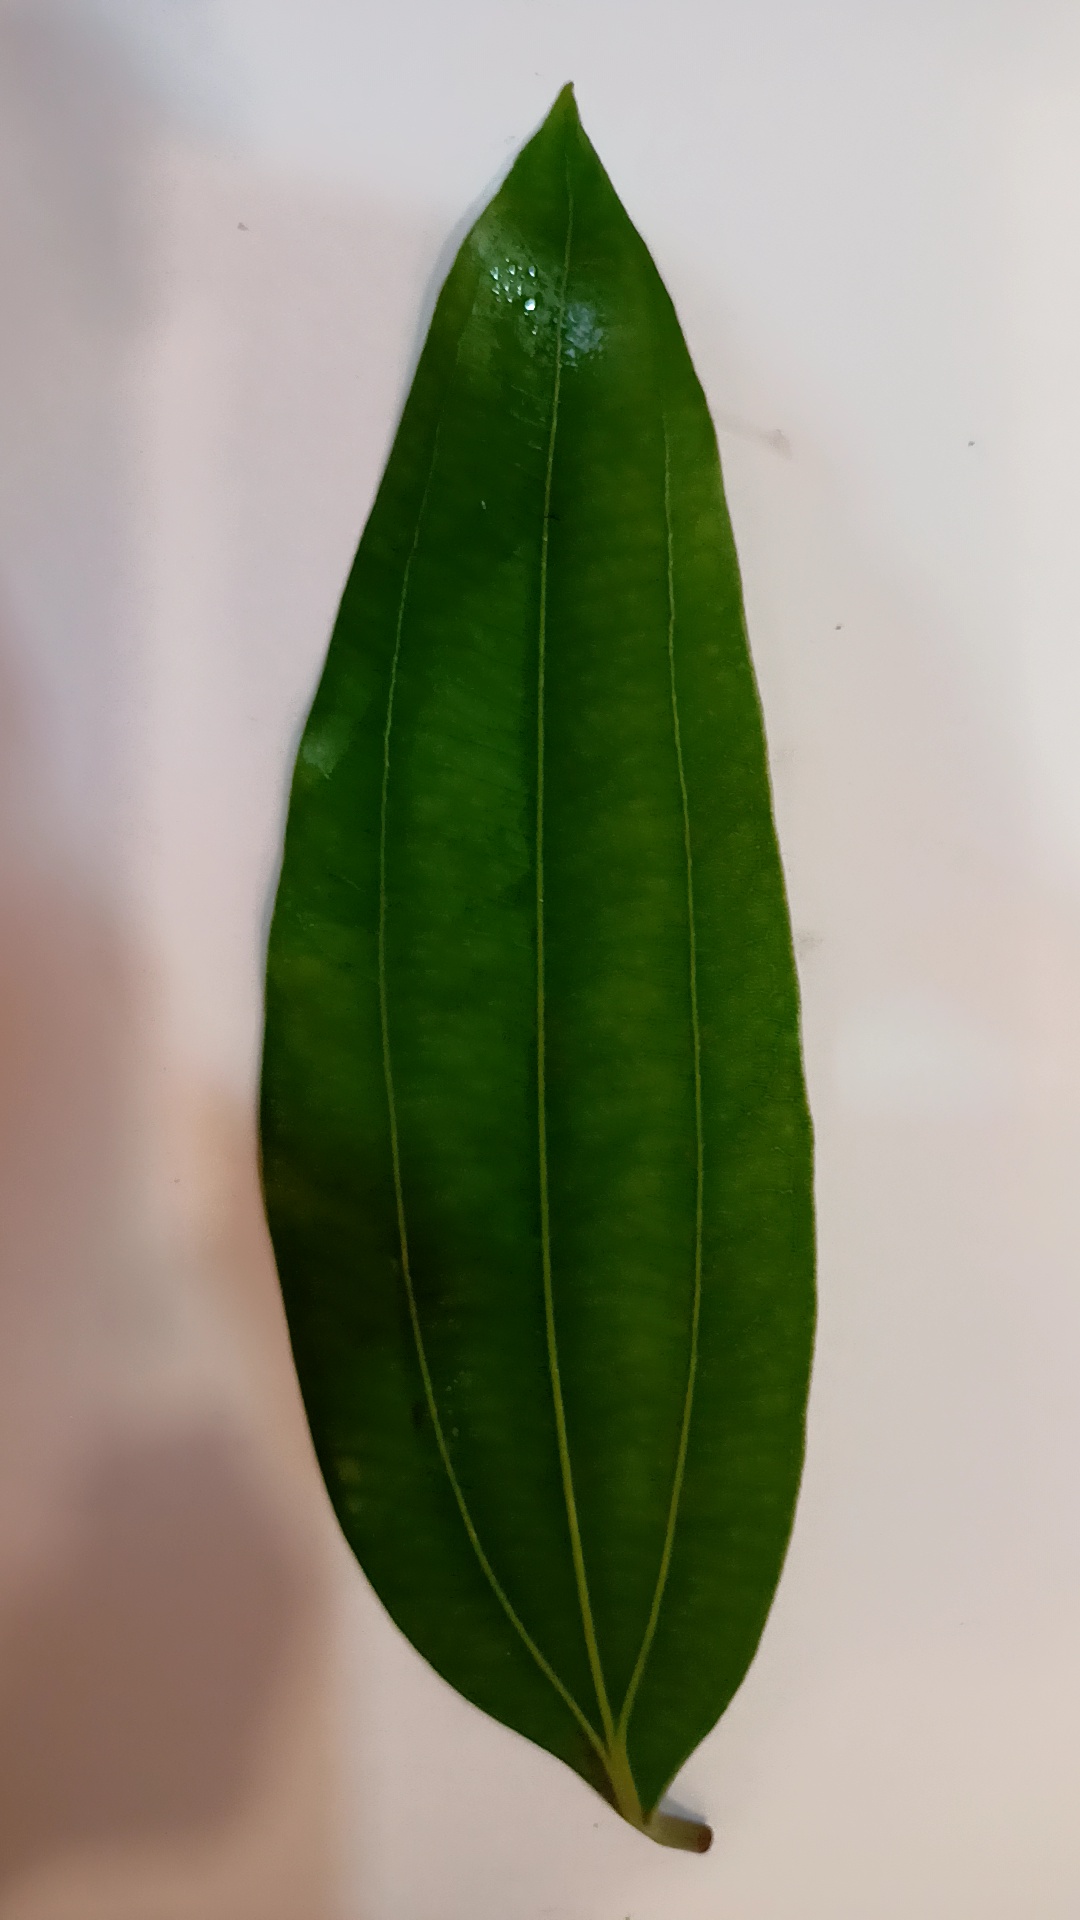
Label: Healthy